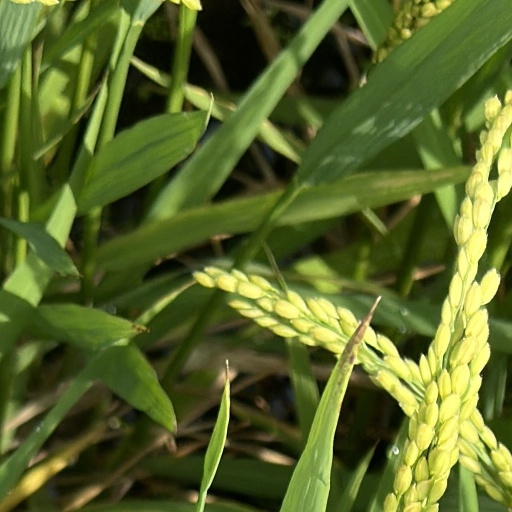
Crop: rice